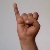
The image shows a hand gesture representing the letter 'I' in Indian Sign Language.